Johann Christian Reil

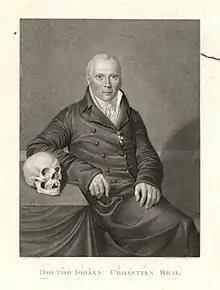
Reil the anatomist: a portrait from 1811

Johann Christian Reil (20 February 1759 – 22 November 1813) was a German physician, physiologist, anatomist, and psychiatrist. He coined the term psychiatry – "Psychiatrie" in German – in 1808.